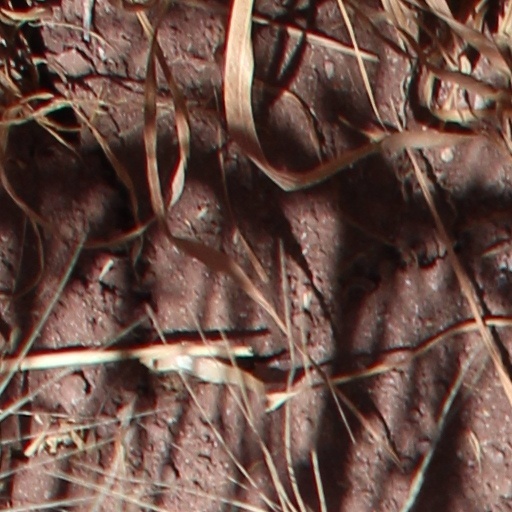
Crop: wheat